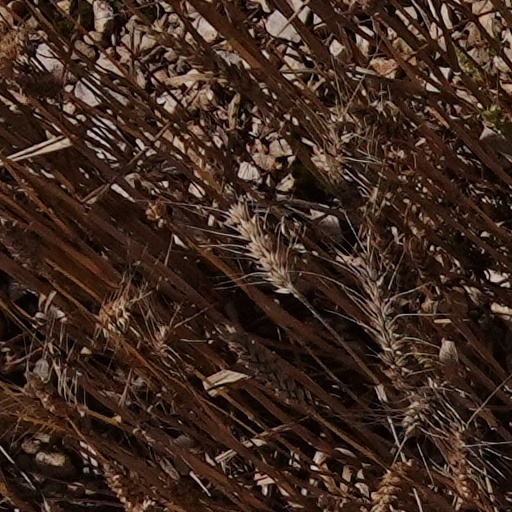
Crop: wheat